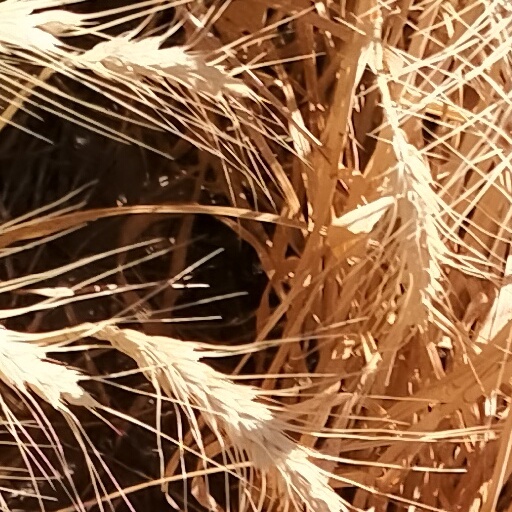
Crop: wheat